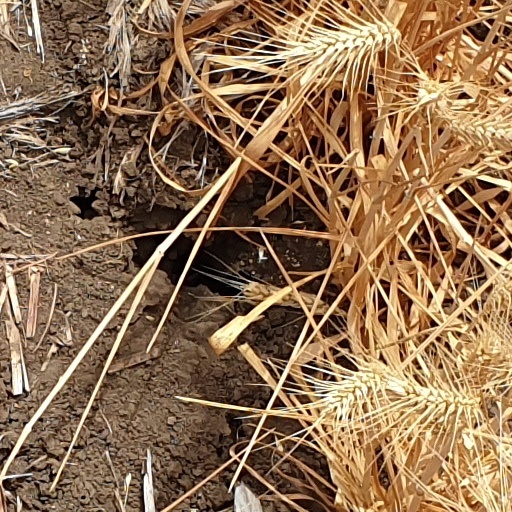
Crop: wheat